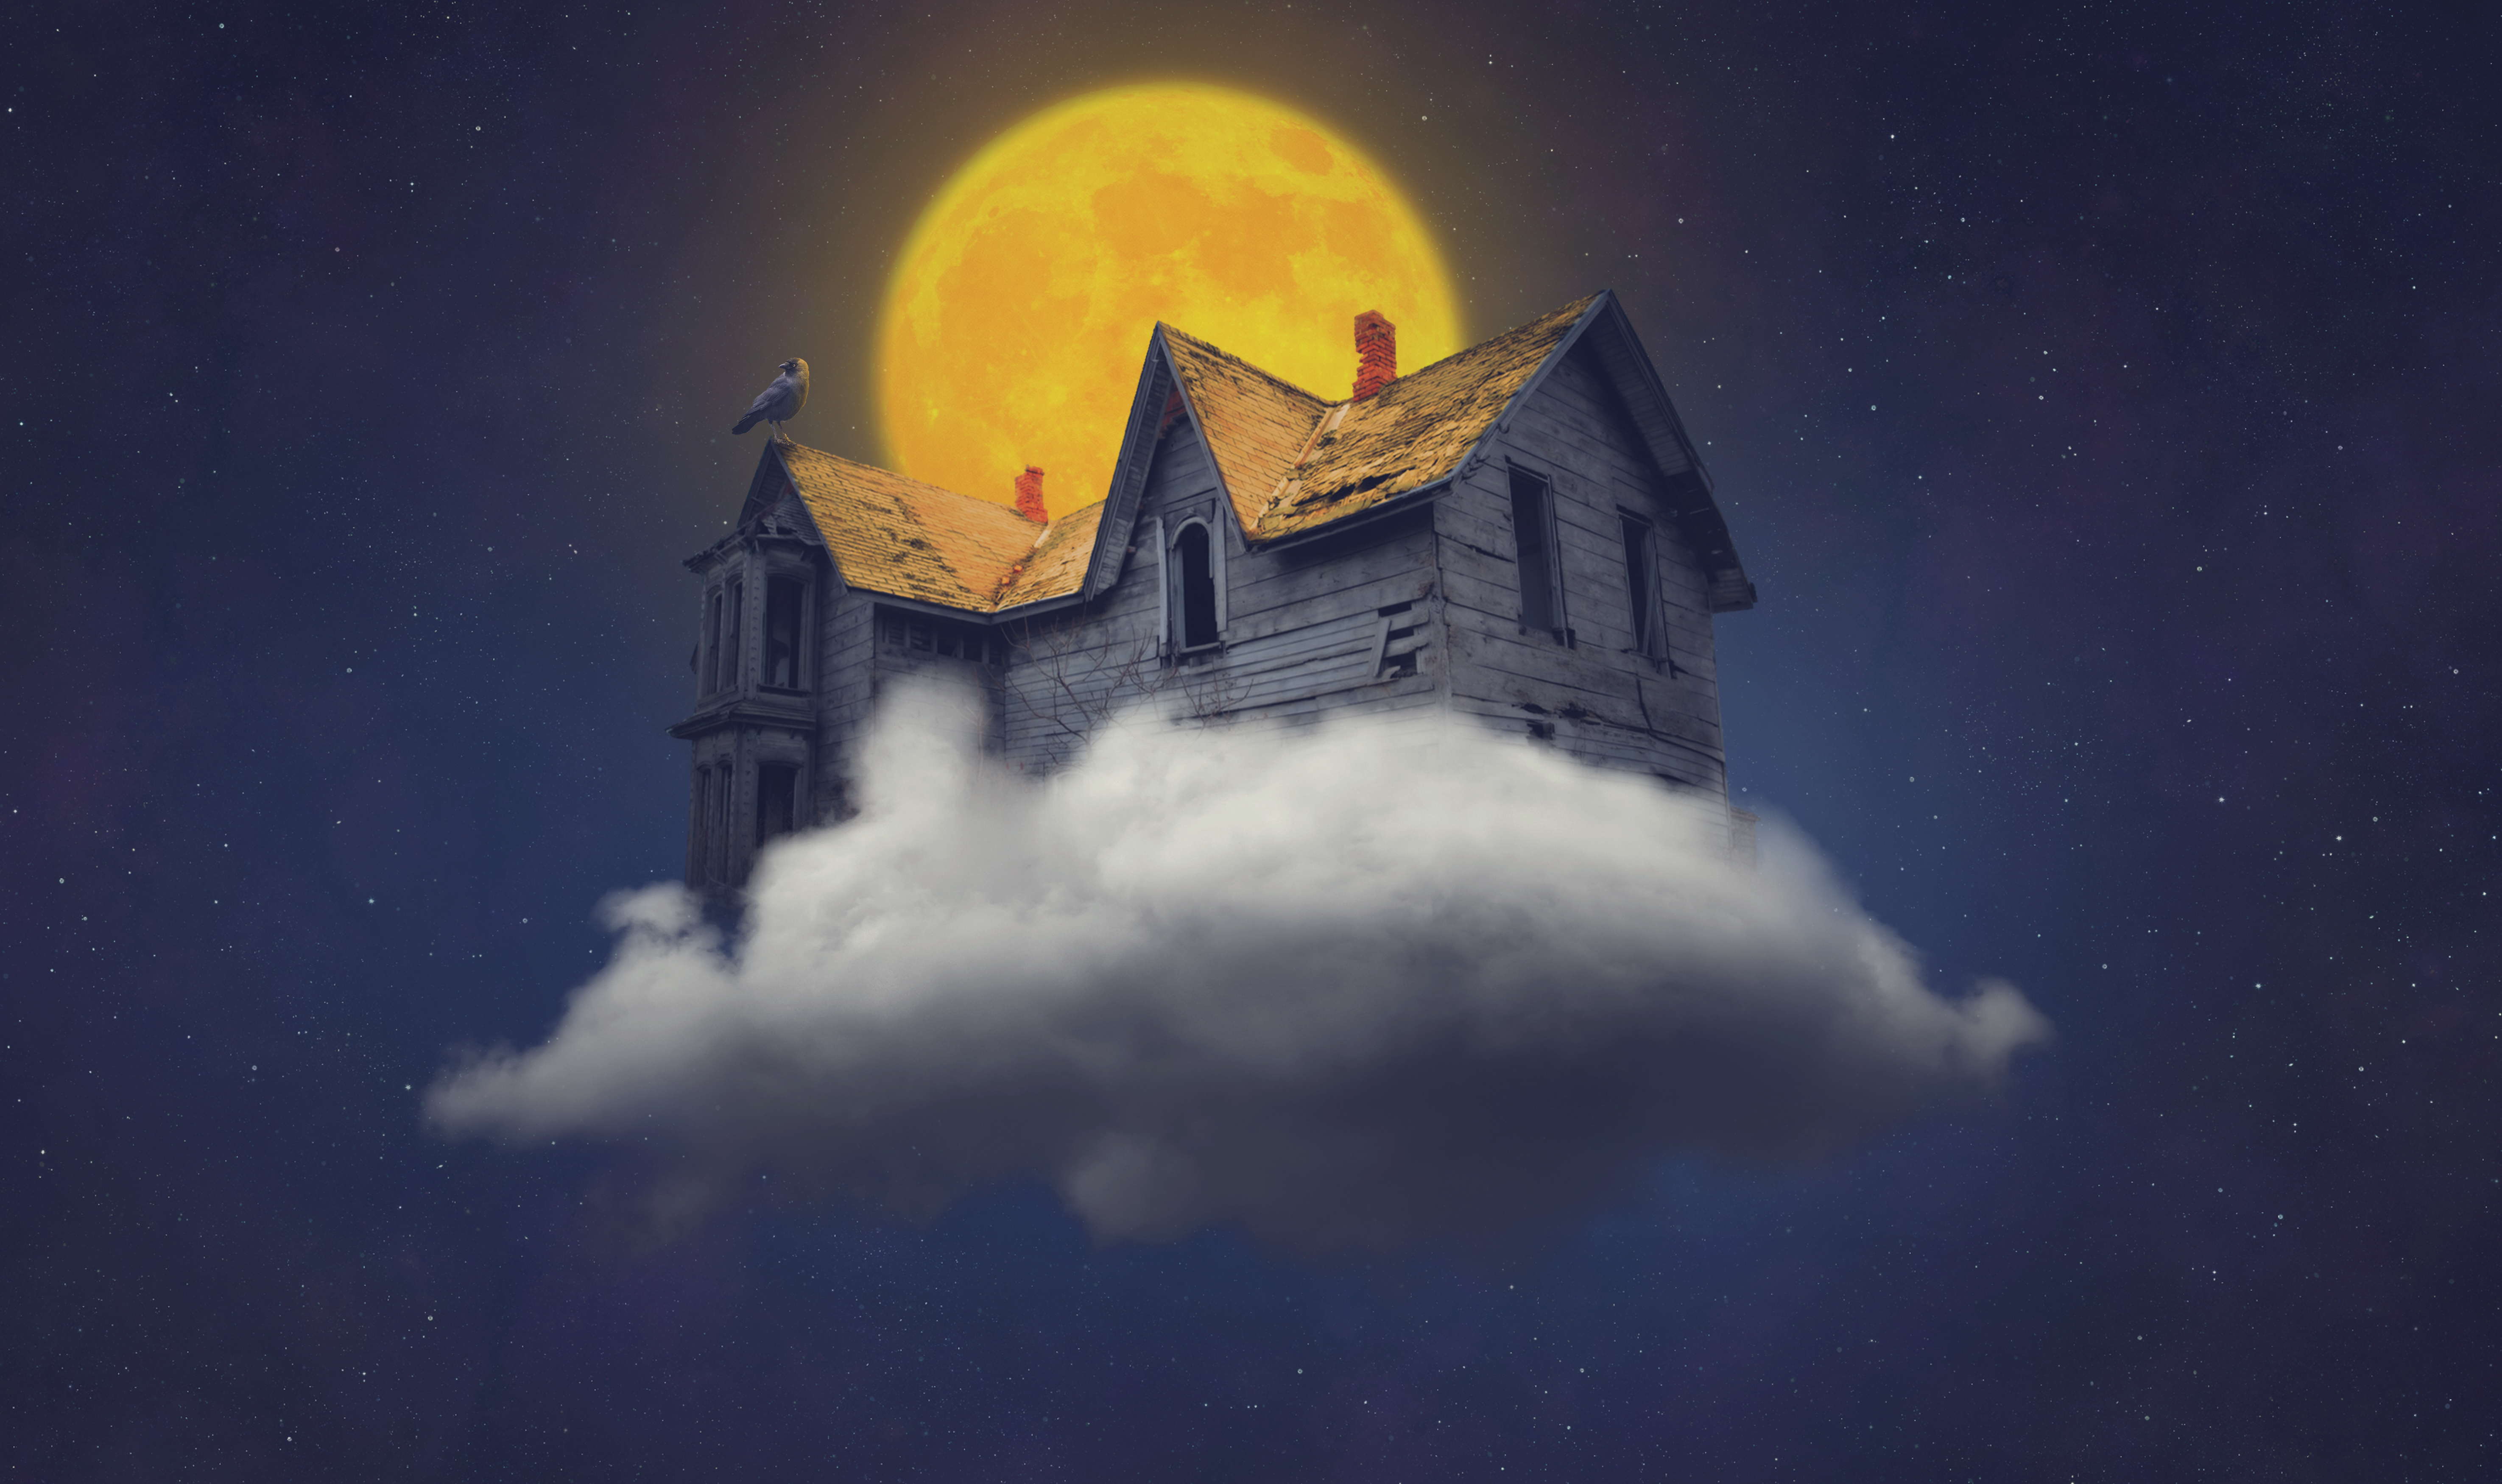
crow, home, moon, yellow, cloud, night, stars, sky, atmosphere, illustration, moonlight, space, astronomical object, full moon, midnight, world, star, fiction, building